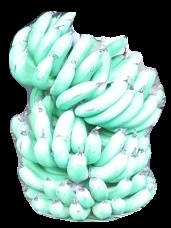
Variety: pachbale
Grade: grade1